Bill Simpson (racing driver)

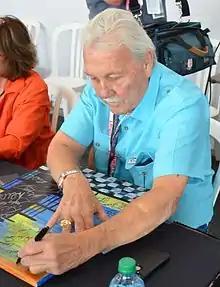
Simpson in 2015

Elwood Jesse "Bill" Simpson (March 14, 1940 – December 16, 2019) was an American racing driver, best known as a pioneer in the racing safety business with his company Simpson Performance Products. Later during his business career he branched into developing equipment for football safety.